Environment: real
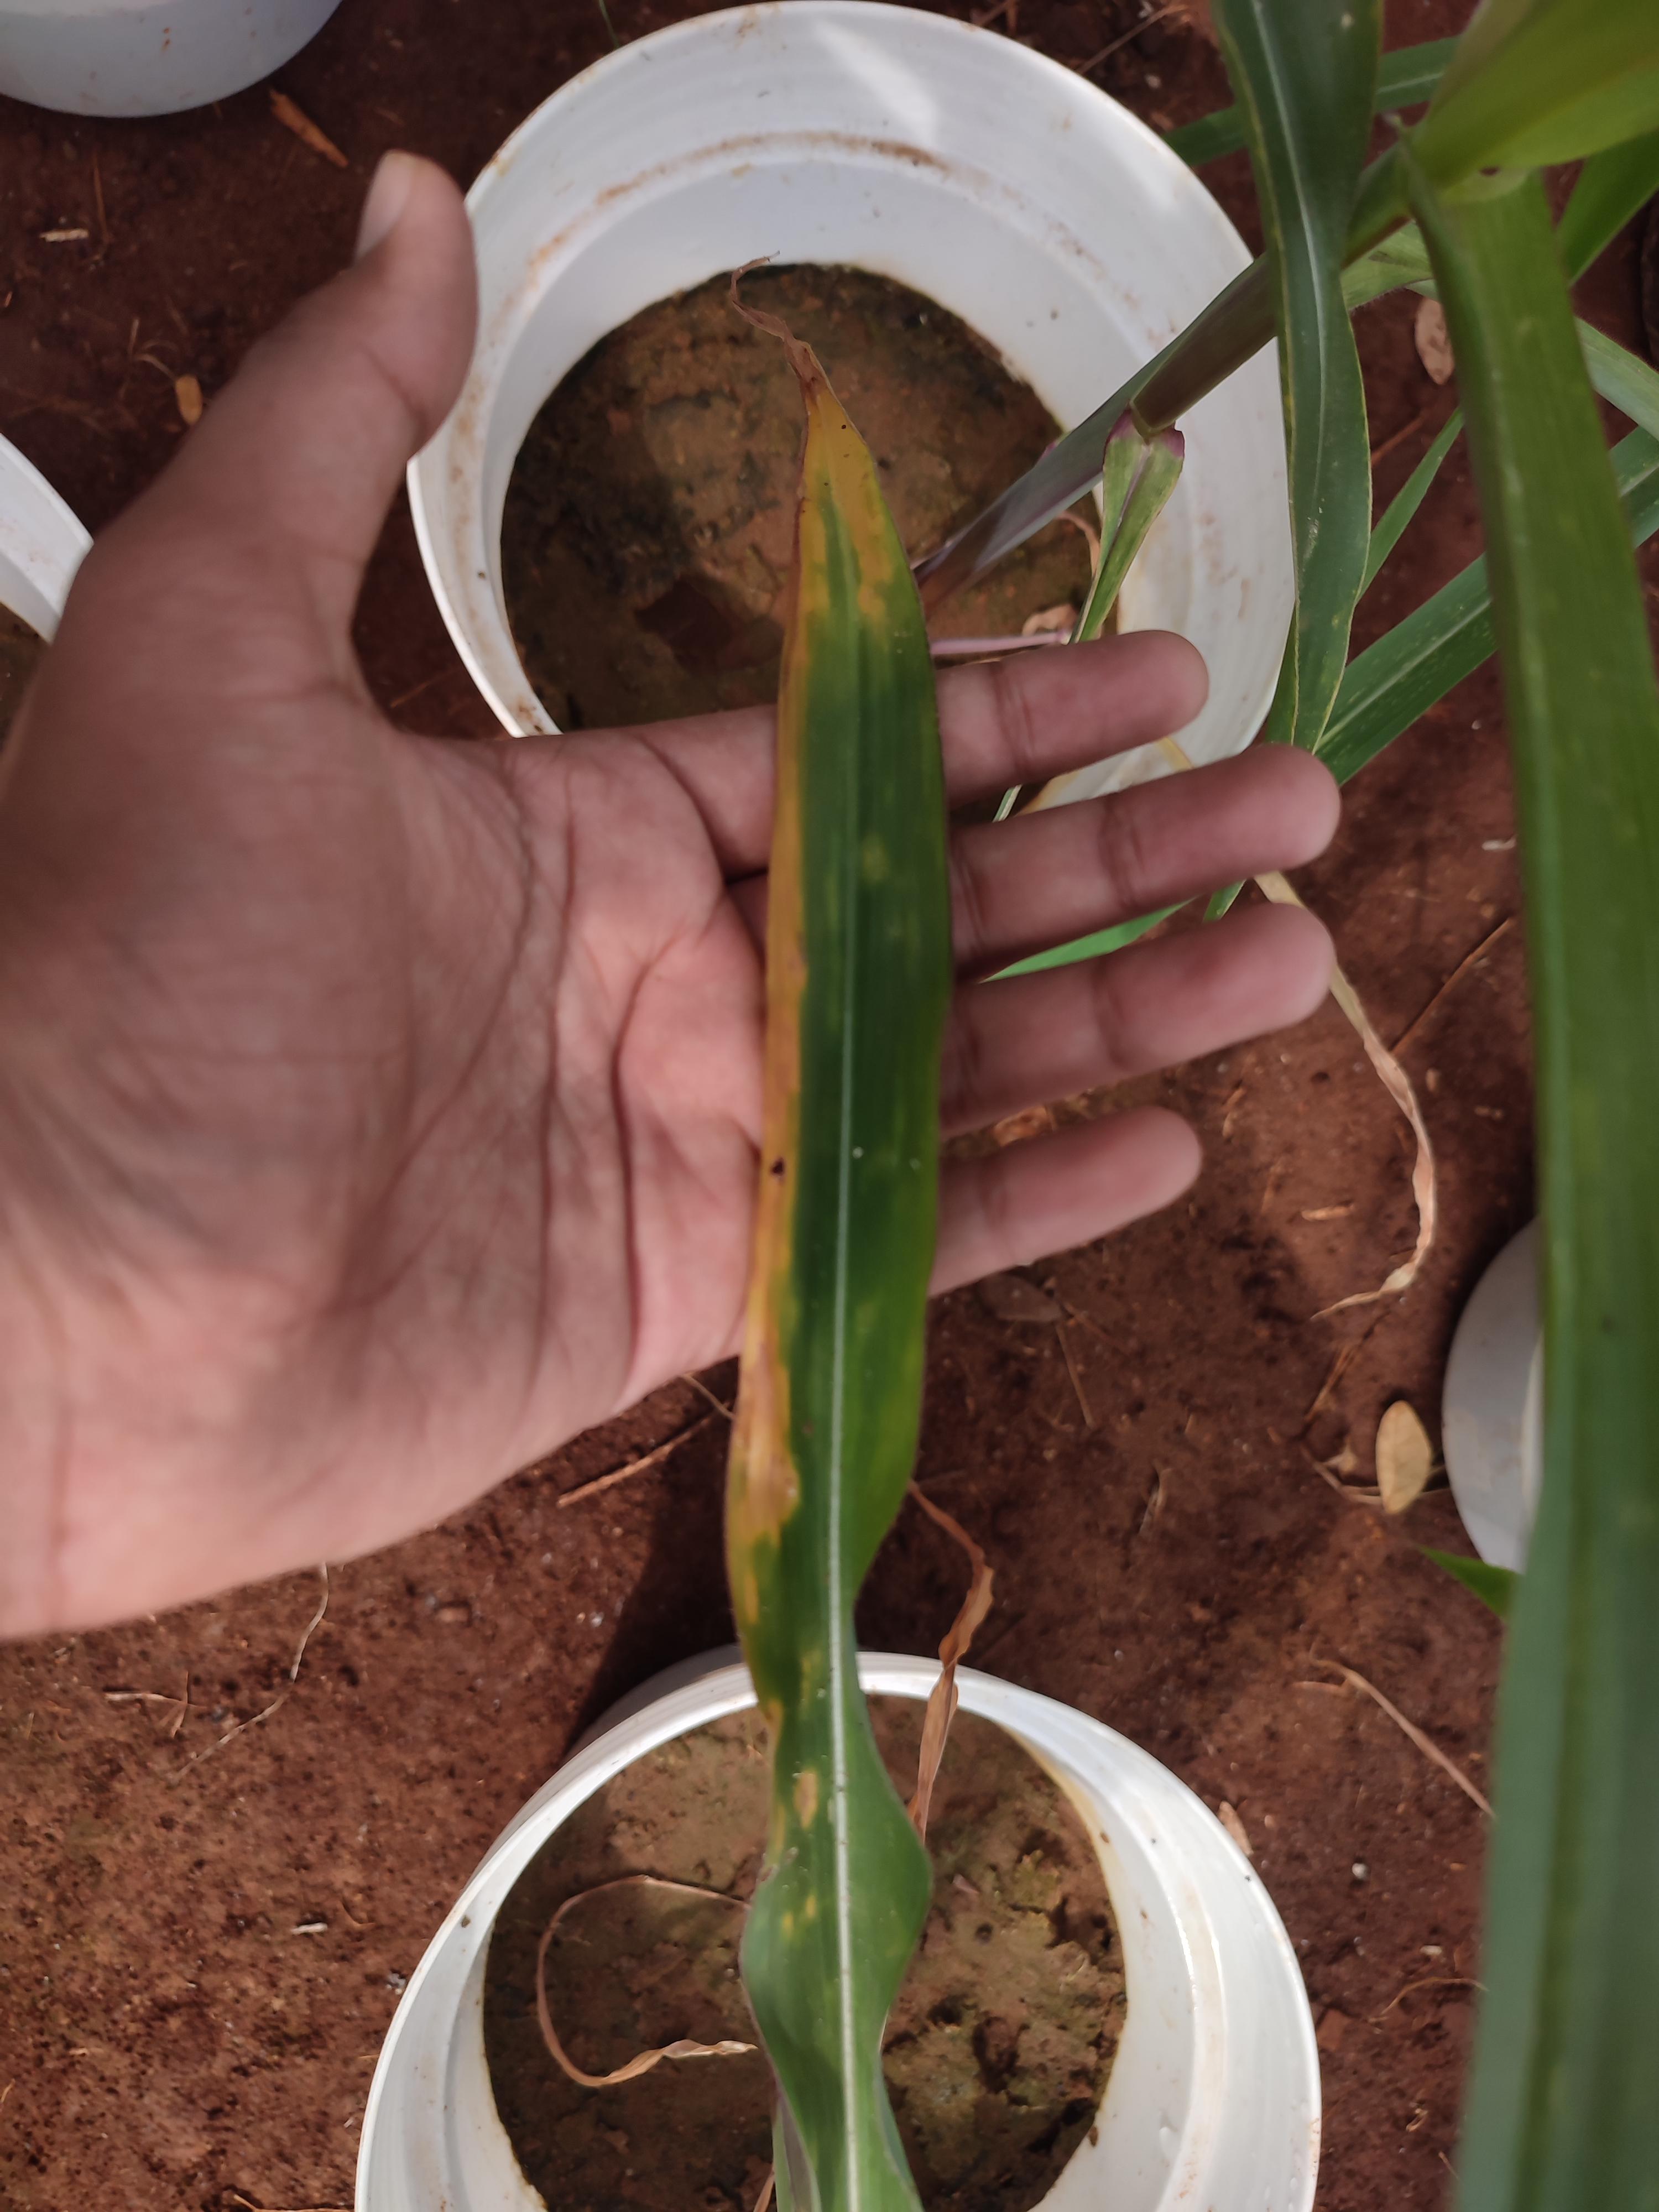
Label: potassium_deficiency